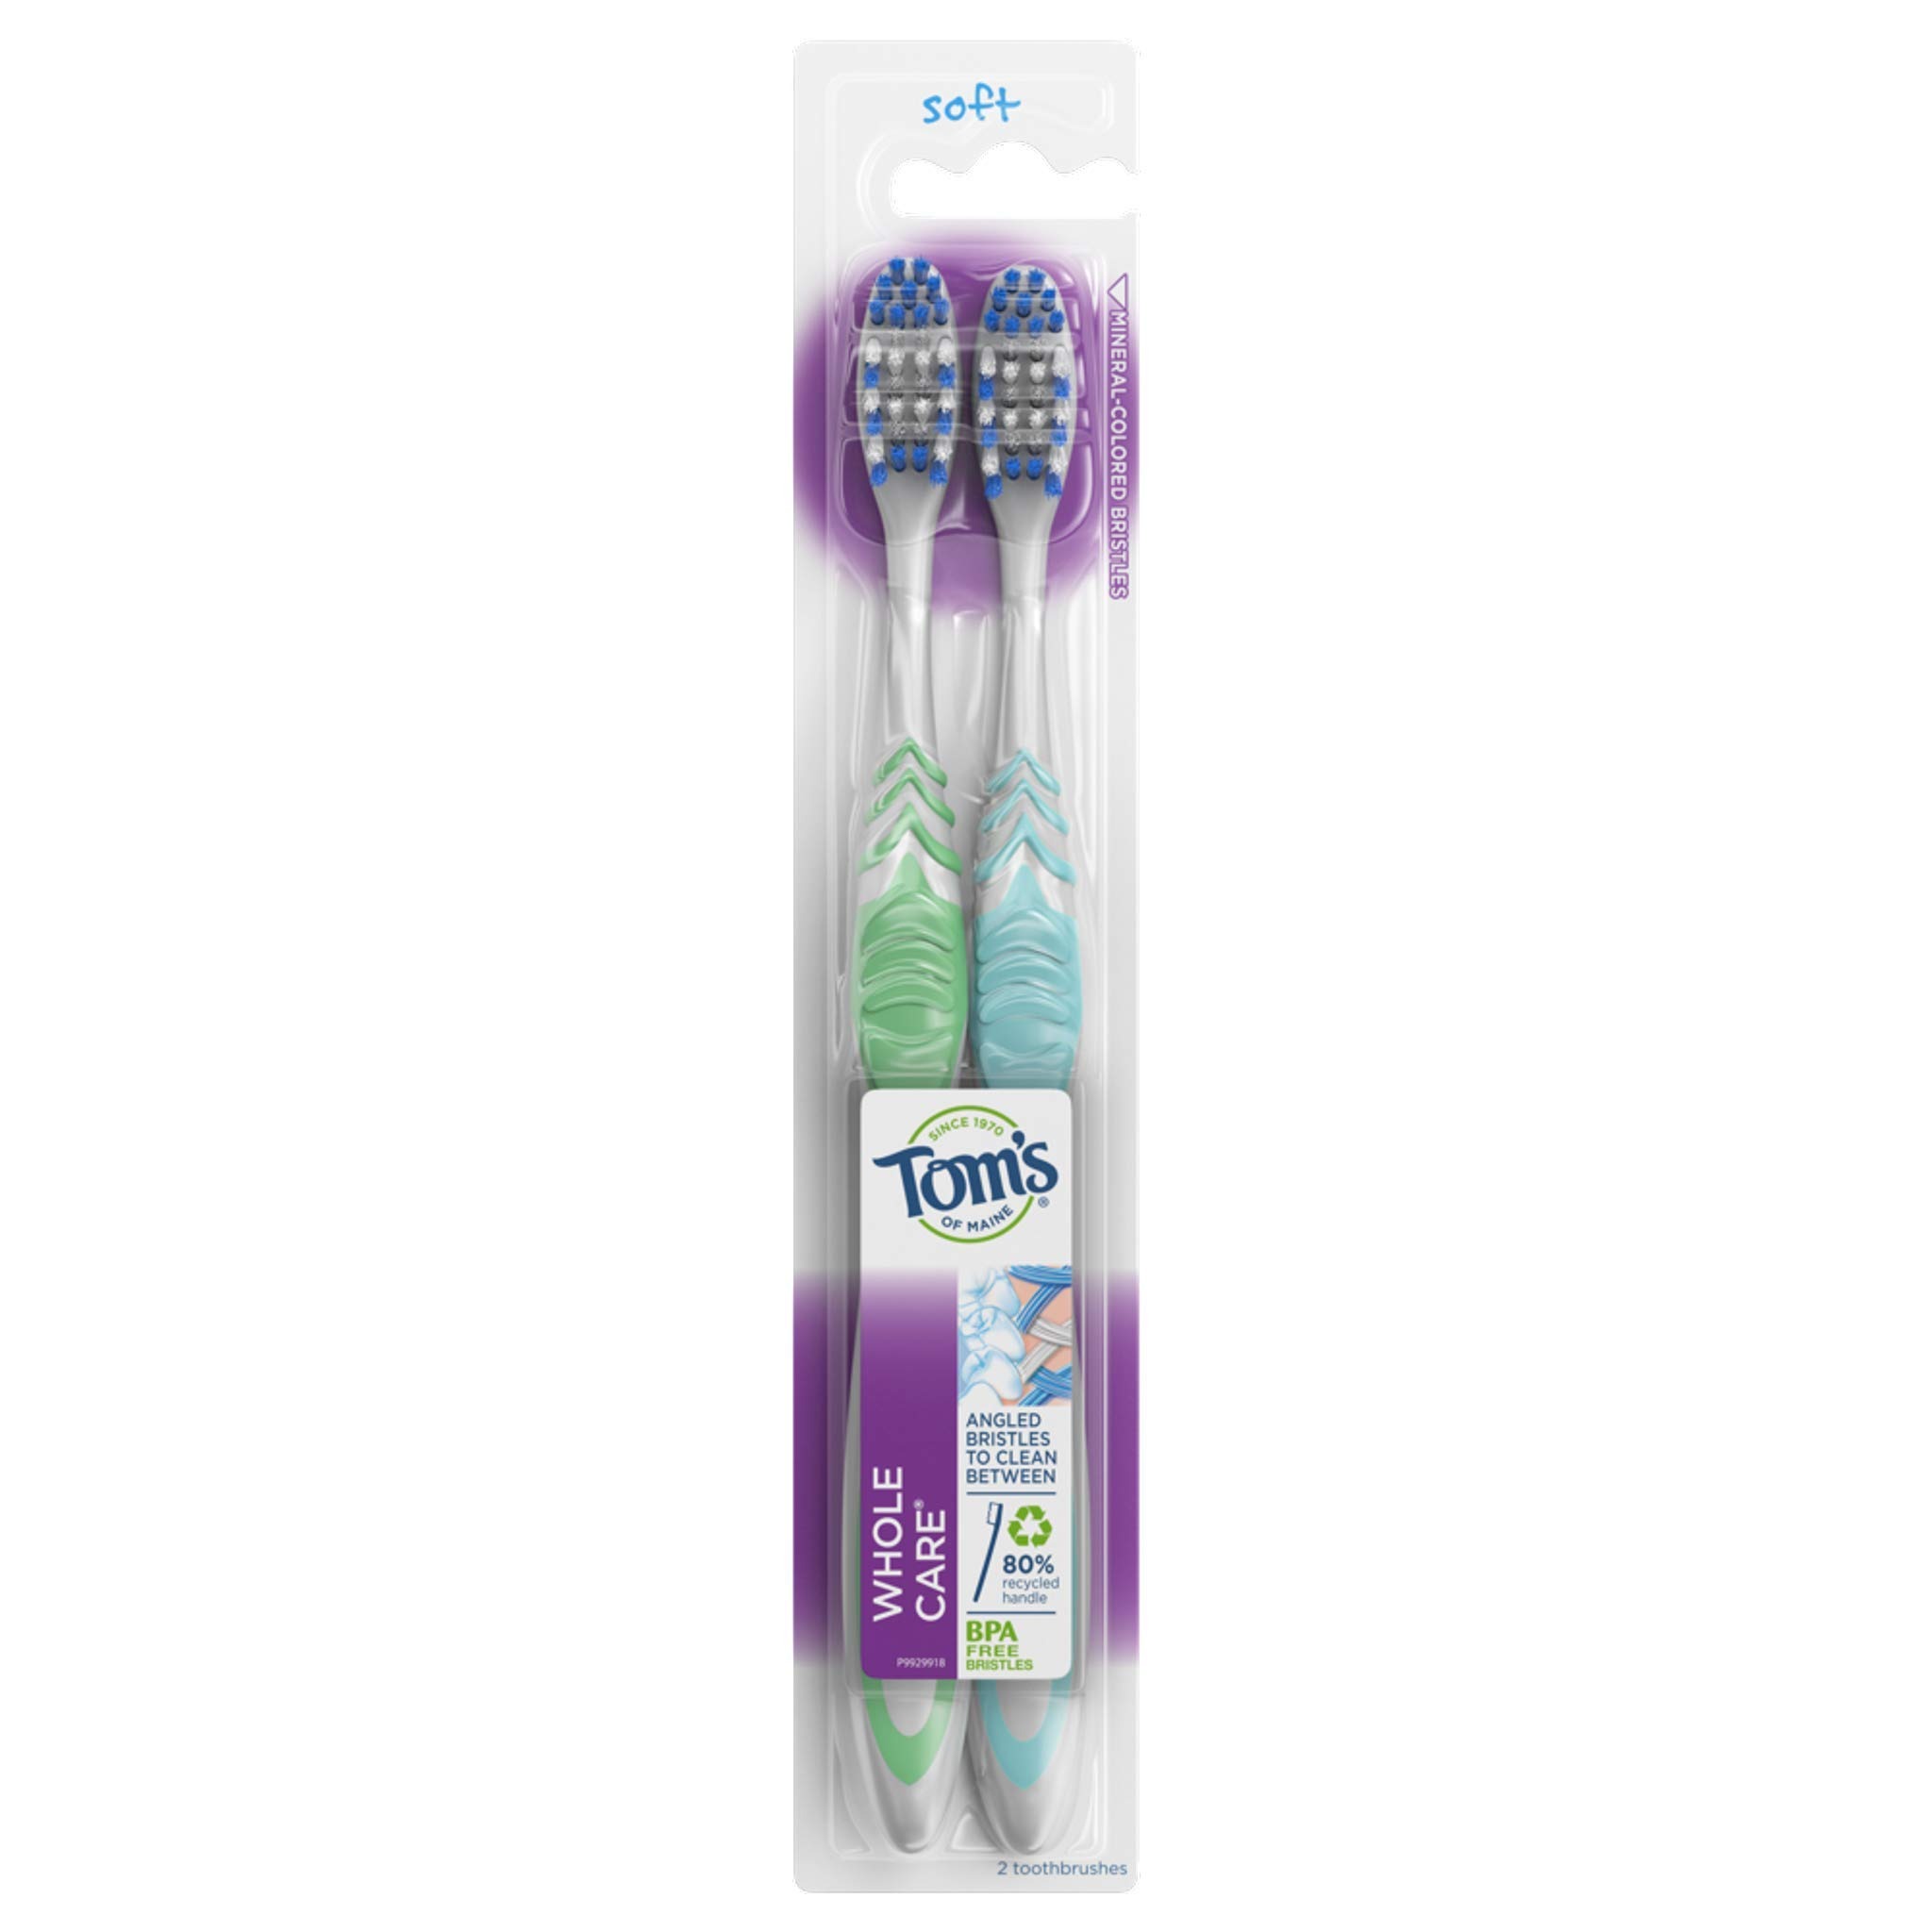
Item Name: Tom's of Maine Whole Care Toothbrush, Soft, 2 Count(Pack of 1)
Bullet Point 1: WHAT YOU'LL GET: Contains two Tom's of Maine Whole Care Natural Toothbrushes with Soft Bristles
Bullet Point 2: CLEANS TEETH & GUMLINE: Designed with angled bristles to remove plaque between teeth, down to the gumline
Bullet Point 3: RECYCLED HANDLE: Toothbrush handle is made from 80% post-consumer recycled plastic
Bullet Point 4: WHOLE MOUTH CLEAN: Use with Tom's of Maine Whole Care toothpaste and mouthwash for a whole mouth clean
Bullet Point 5: NATURAL & RESPONSIBLE: Each toothbrush is made from naturally derived ingredients, including BPA-free bristles
Value: 2.0
Unit: Count

Price: 12.77